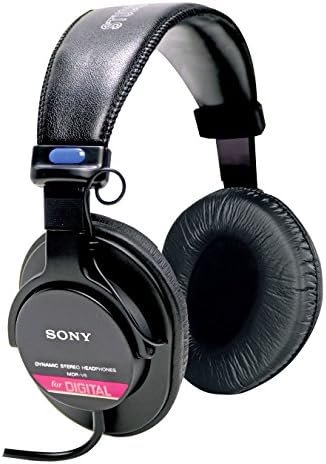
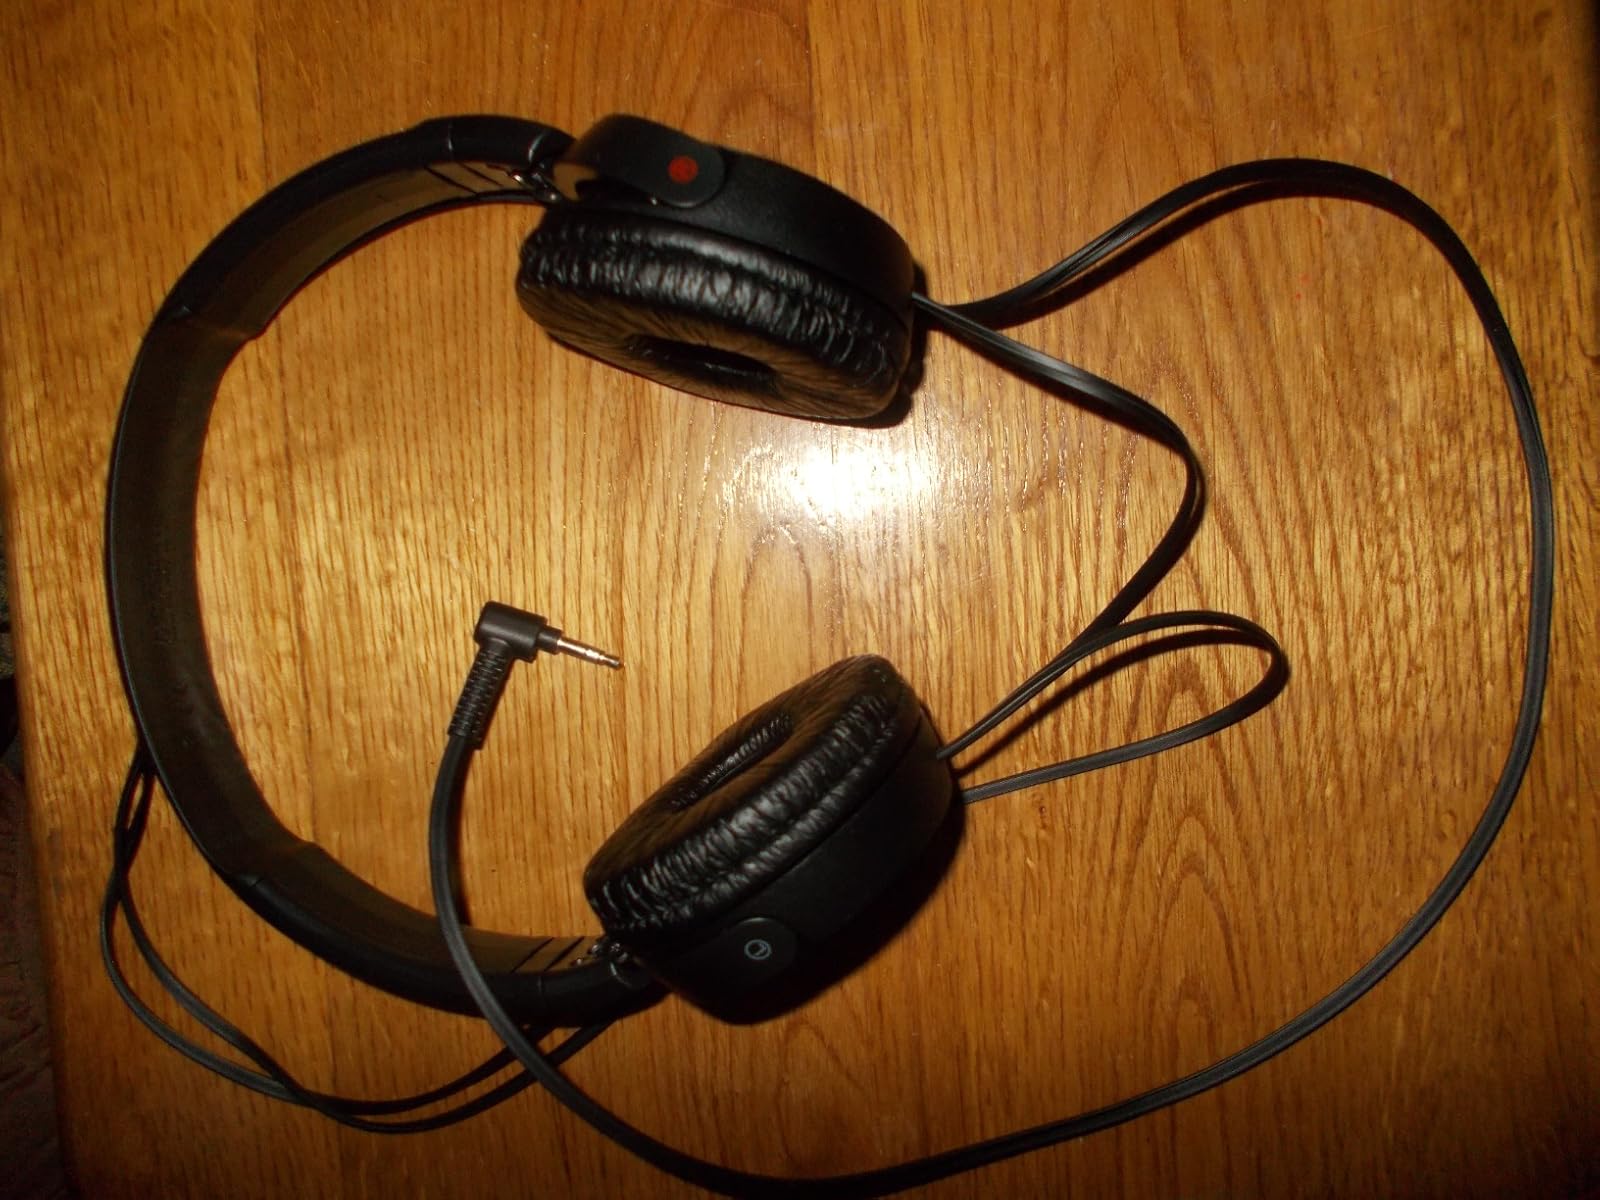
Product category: headphones
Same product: no